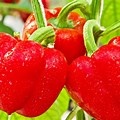
Label: capsicum